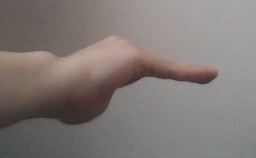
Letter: haa